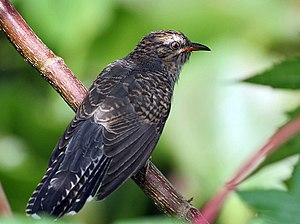
Le coucou plaintif est une espèce de coucou. On le trouve dans le Sud de l'Asie depuis l'Inde jusqu'en Chine et en Indonésie.